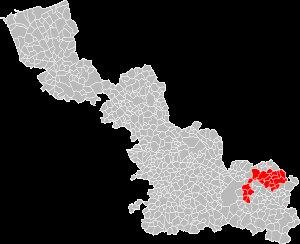
Cousolre est une commune française située dans l'Avesnois, dans le département du Nord en région Hauts-de-France.
Hautmont est une commune française située dans le département du Nord, en région Hauts-de-France.
Feignies est une commune française, située dans le département du Nord en région Hauts-de-France, à la frontière franco-belge.